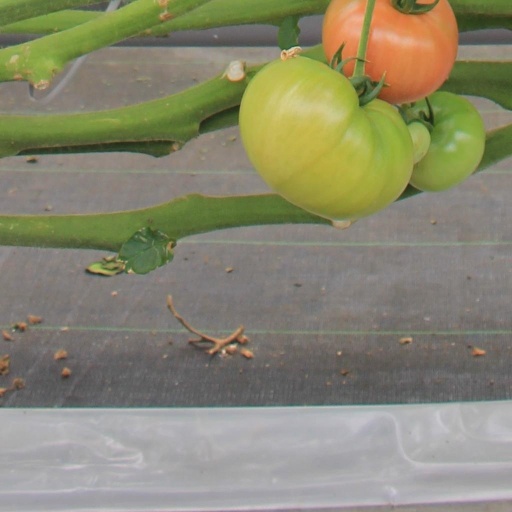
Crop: tomato